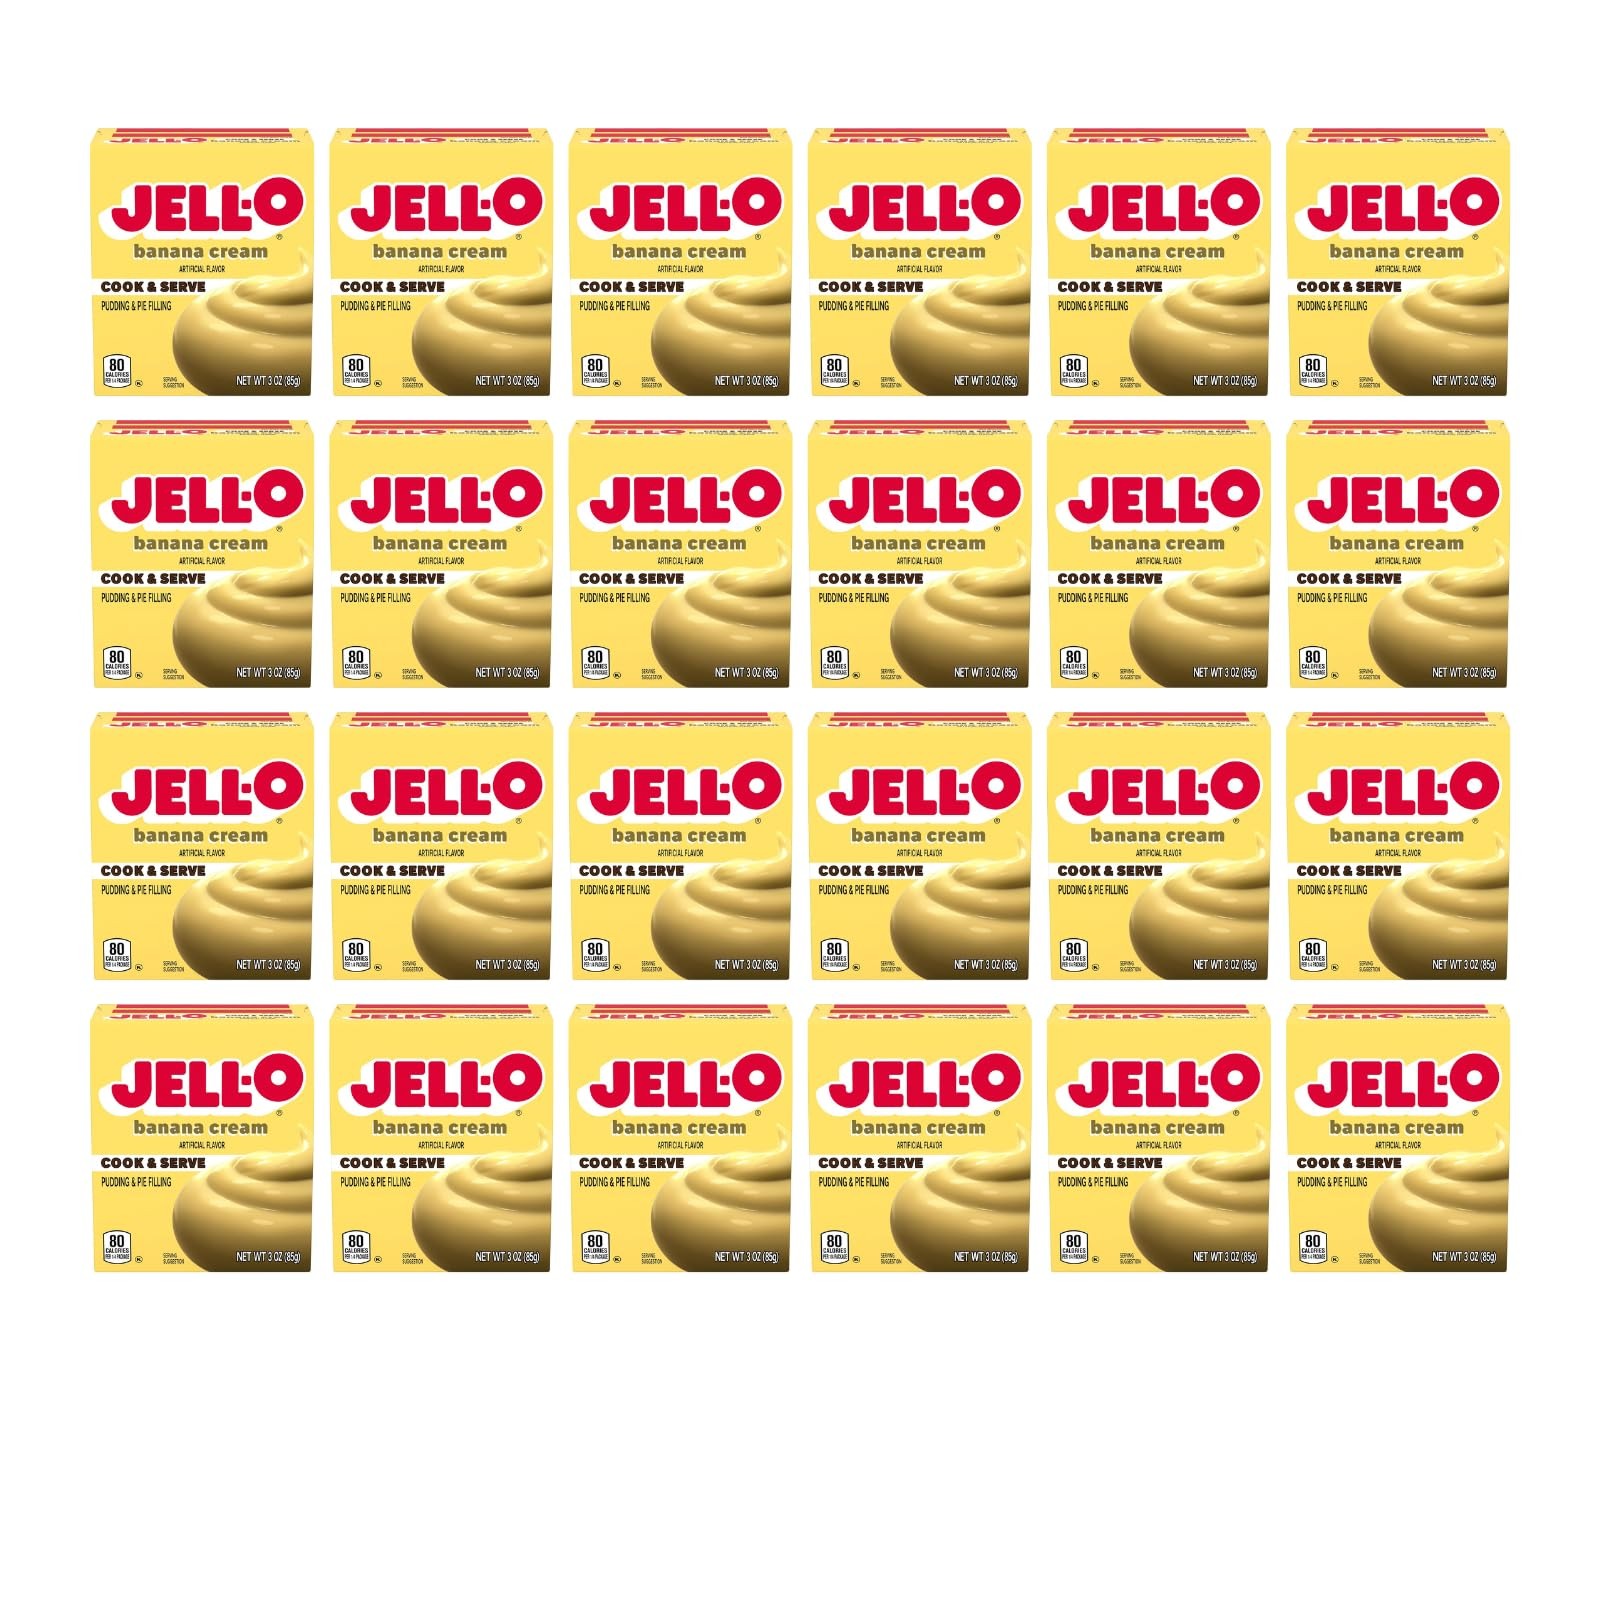
Item Name: JELL-O Banana Cream Cook & Serve Pudding & Pie Filling (3 oz Boxes, Pack of 24)
Bullet Point 1: Jell-O Cook and Serve Banana Cream Pudding is an easy to make dessert
Bullet Point 2: Banana cream pudding with high fructose corn syrup or artificial sweeteners
Bullet Point 3: Package makes four 1/2-cup servings
Bullet Point 4: Banana cream pudding is quick and easy to make
Bullet Point 5: Twenty-four 3 oz. boxes of Jell-O Cook and Serve Banana Cream Pudding
Value: 72.0
Unit: ounce

Price: 1.48